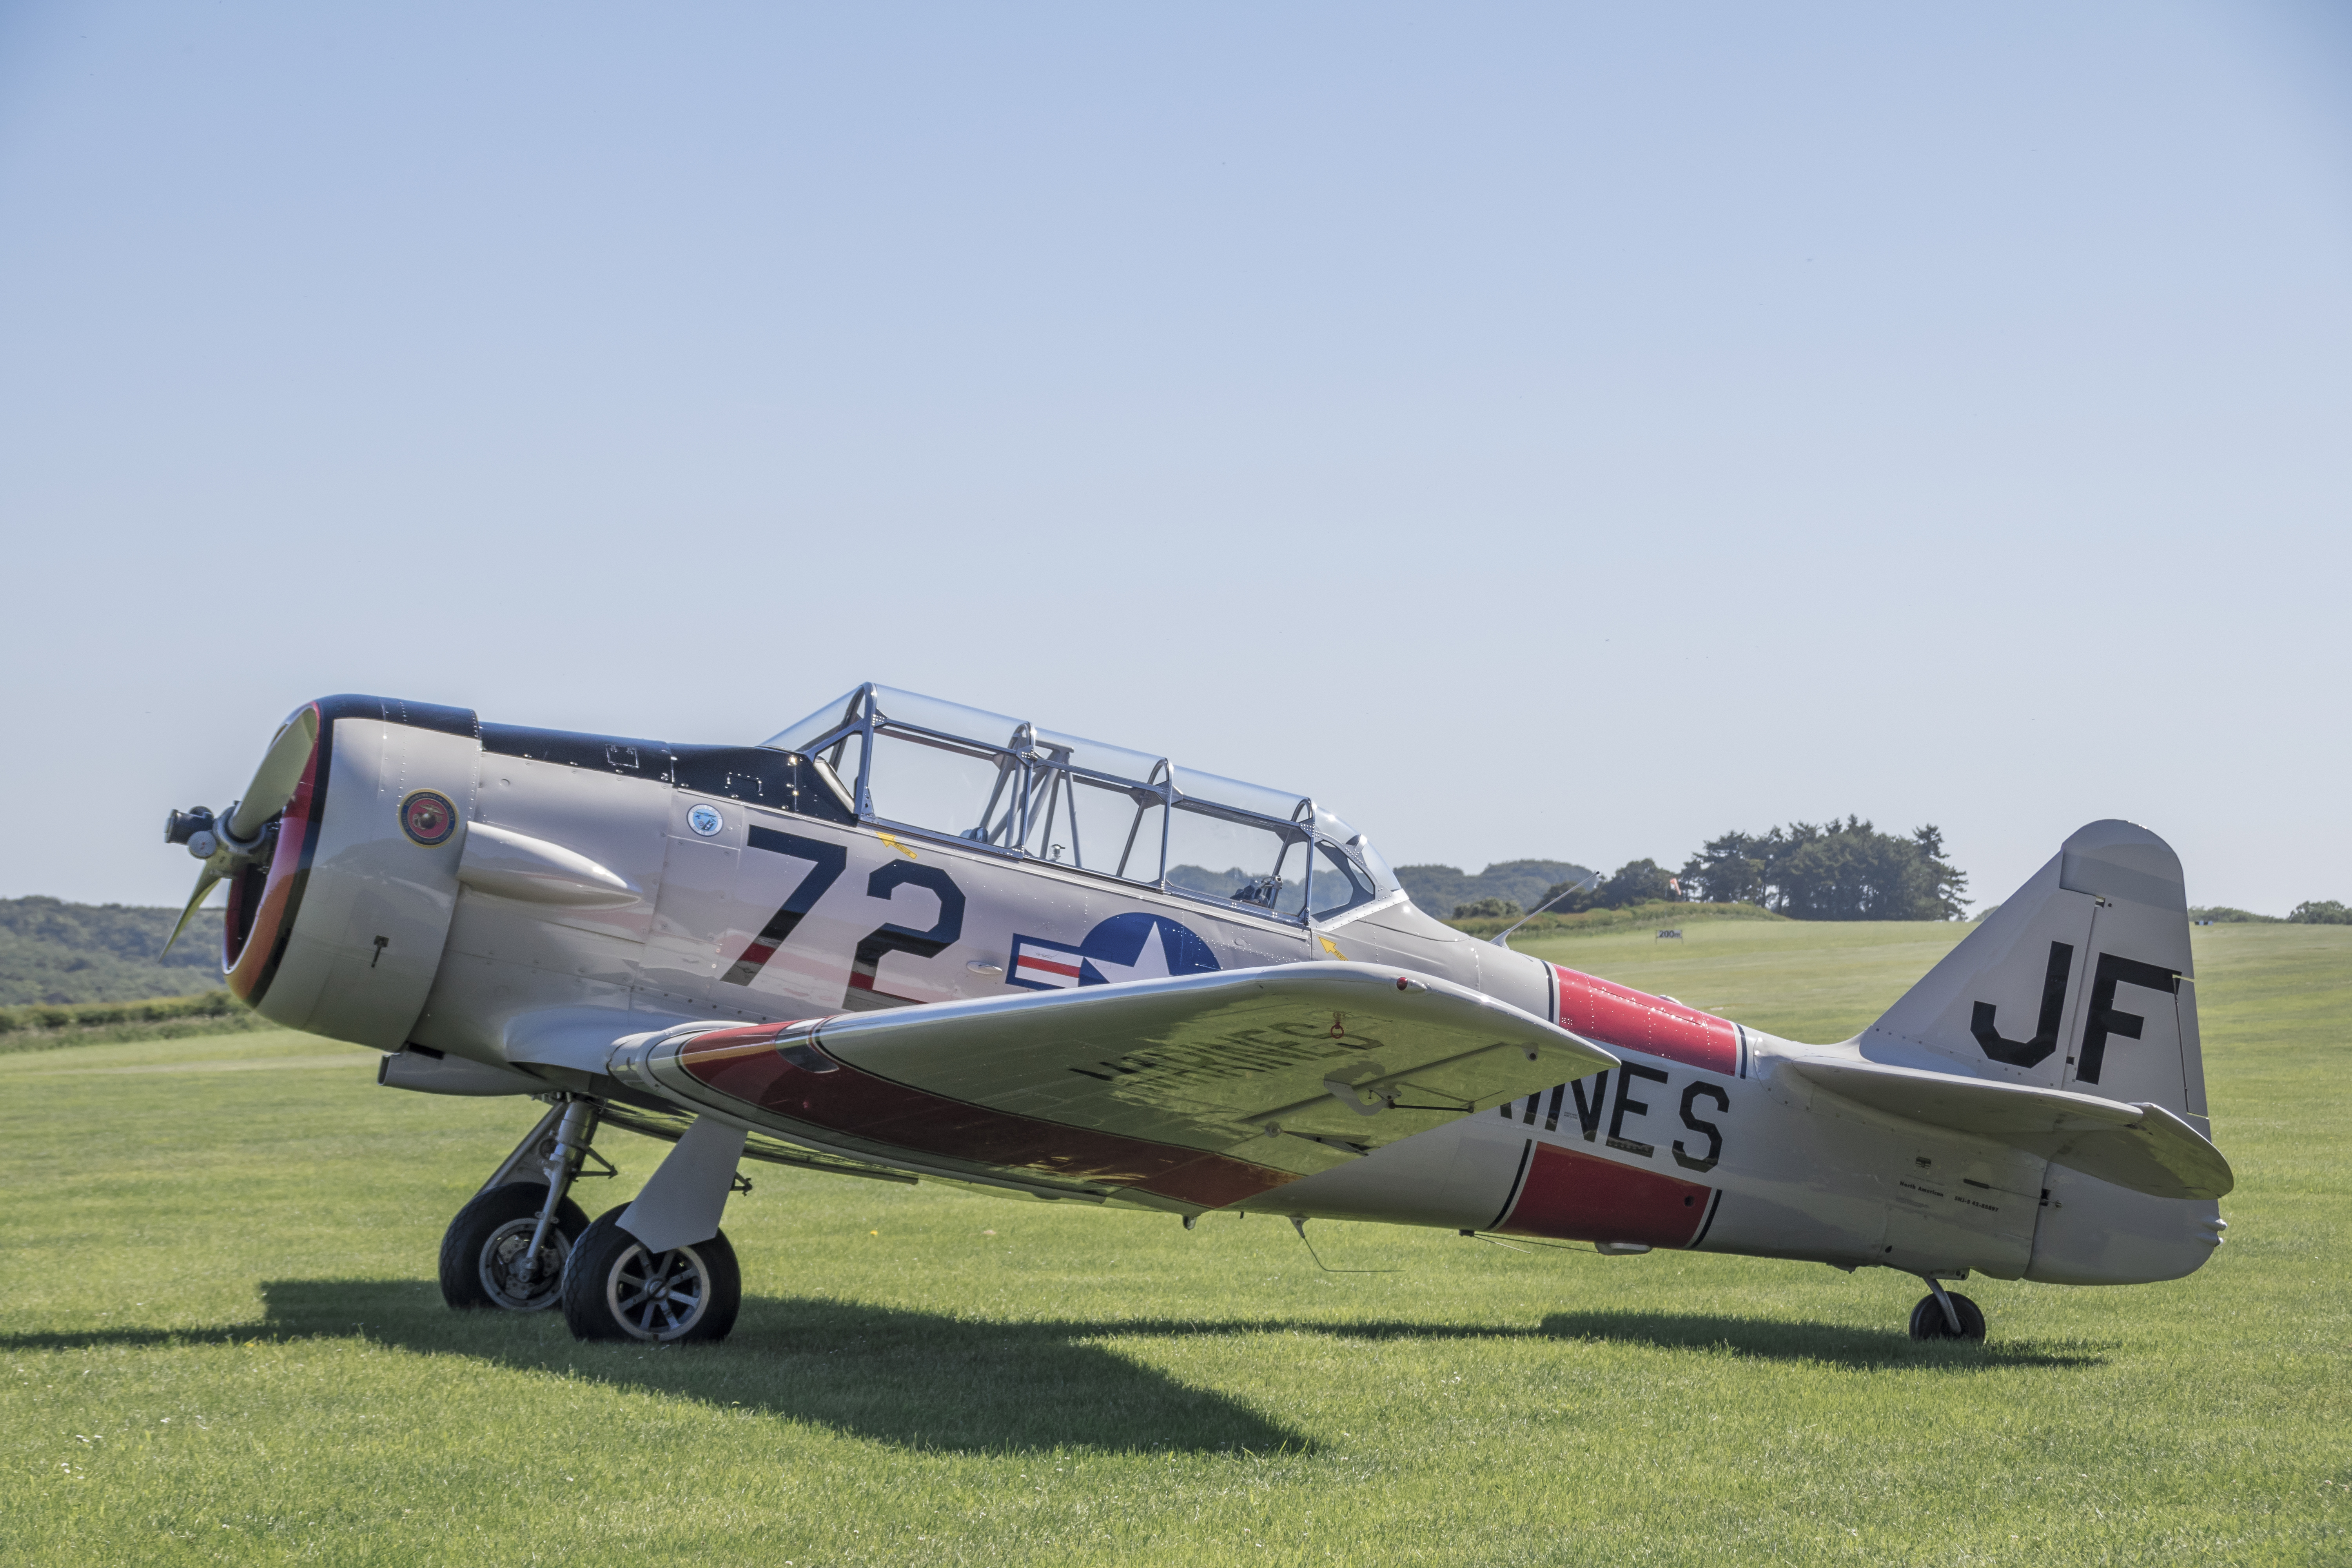
aircraft, tire, sky, wheel, airplane, monoplane, propeller, aerospace manufacturer, propeller driven aircraft, aviation, air travel, light aircraft, military aircraft, aircraft engine, general aviation, vehicle, wing, fin, air racing, flight, aerospace engineering, ultralight aviation, event, flap, trainer, runway, logo, air force, tree, automotive tire